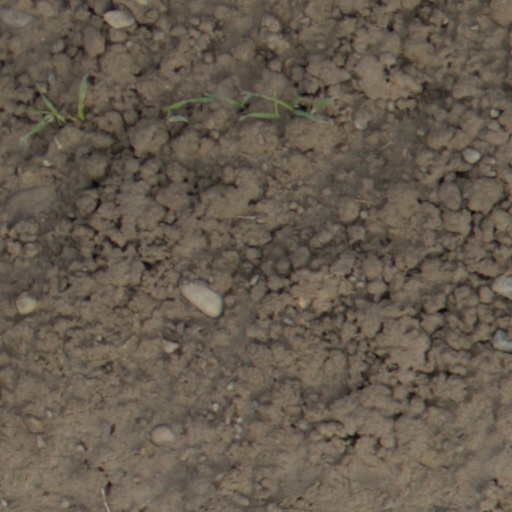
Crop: wheat